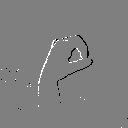
ASL letter: o